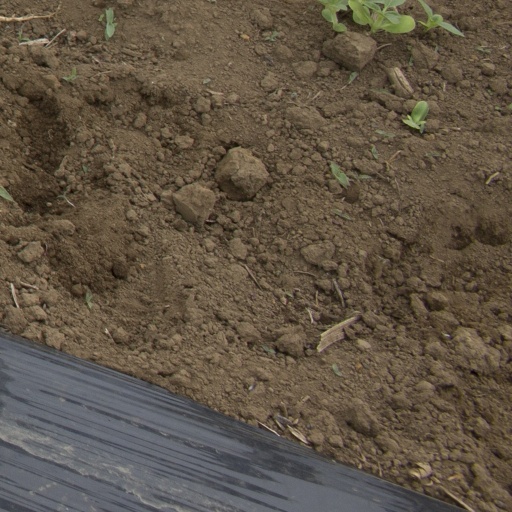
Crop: Jerusalem artichoke